Peter Atherton (manufacturer)

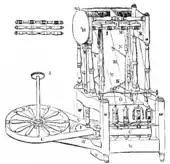
Arkwright's Spinning Frame (precursor to the water frame)

Atherton, then based in Warrington, was approached in January 1768 by John Kay and Richard Arkwright (who at the time was an entrepreneur) for both financial, and technical assistance in creating a model of a spinning machine. Initially hesitant due to Arkwright's impoverished appearance, Atherton quickly relented and agreed to provide Kay with a skilled smith and watch-tool maker to construct the heavier parts of the machine. The understanding was that Kay would undertake the construction of the clockmaker’s components and provide instructions to the workers.